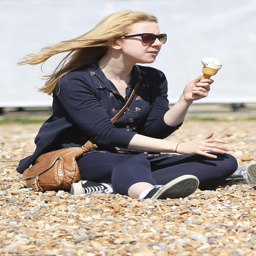
thousands of people have taken advantage of the sunshine to relax and sunbathe pictured a girl enjoying ice - cream